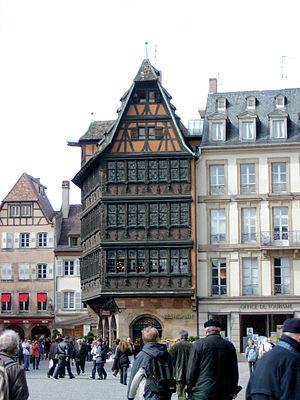
L’Alsace est une région culturelle et historique de l’est de la France à la frontière avec l'Allemagne et la Suisse. Ses habitants sont appelés les Alsaciens.